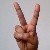
The image shows a hand gesture representing the letter 'V' in Indian Sign Language.